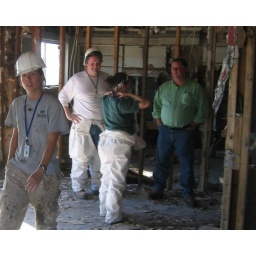
the man in the green shirt is the homeowner.